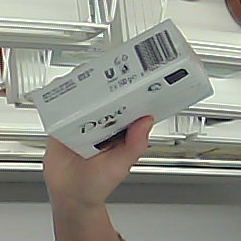
Product: dove_soap